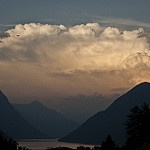
Label: mountain